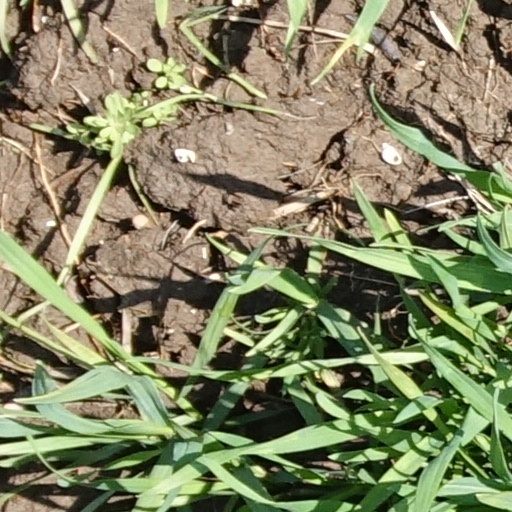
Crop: wheat